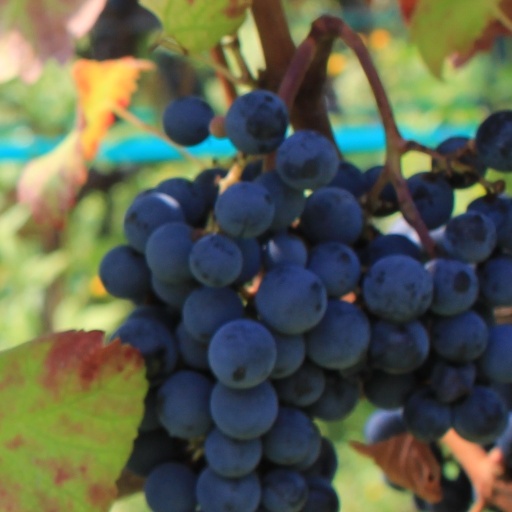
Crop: grape